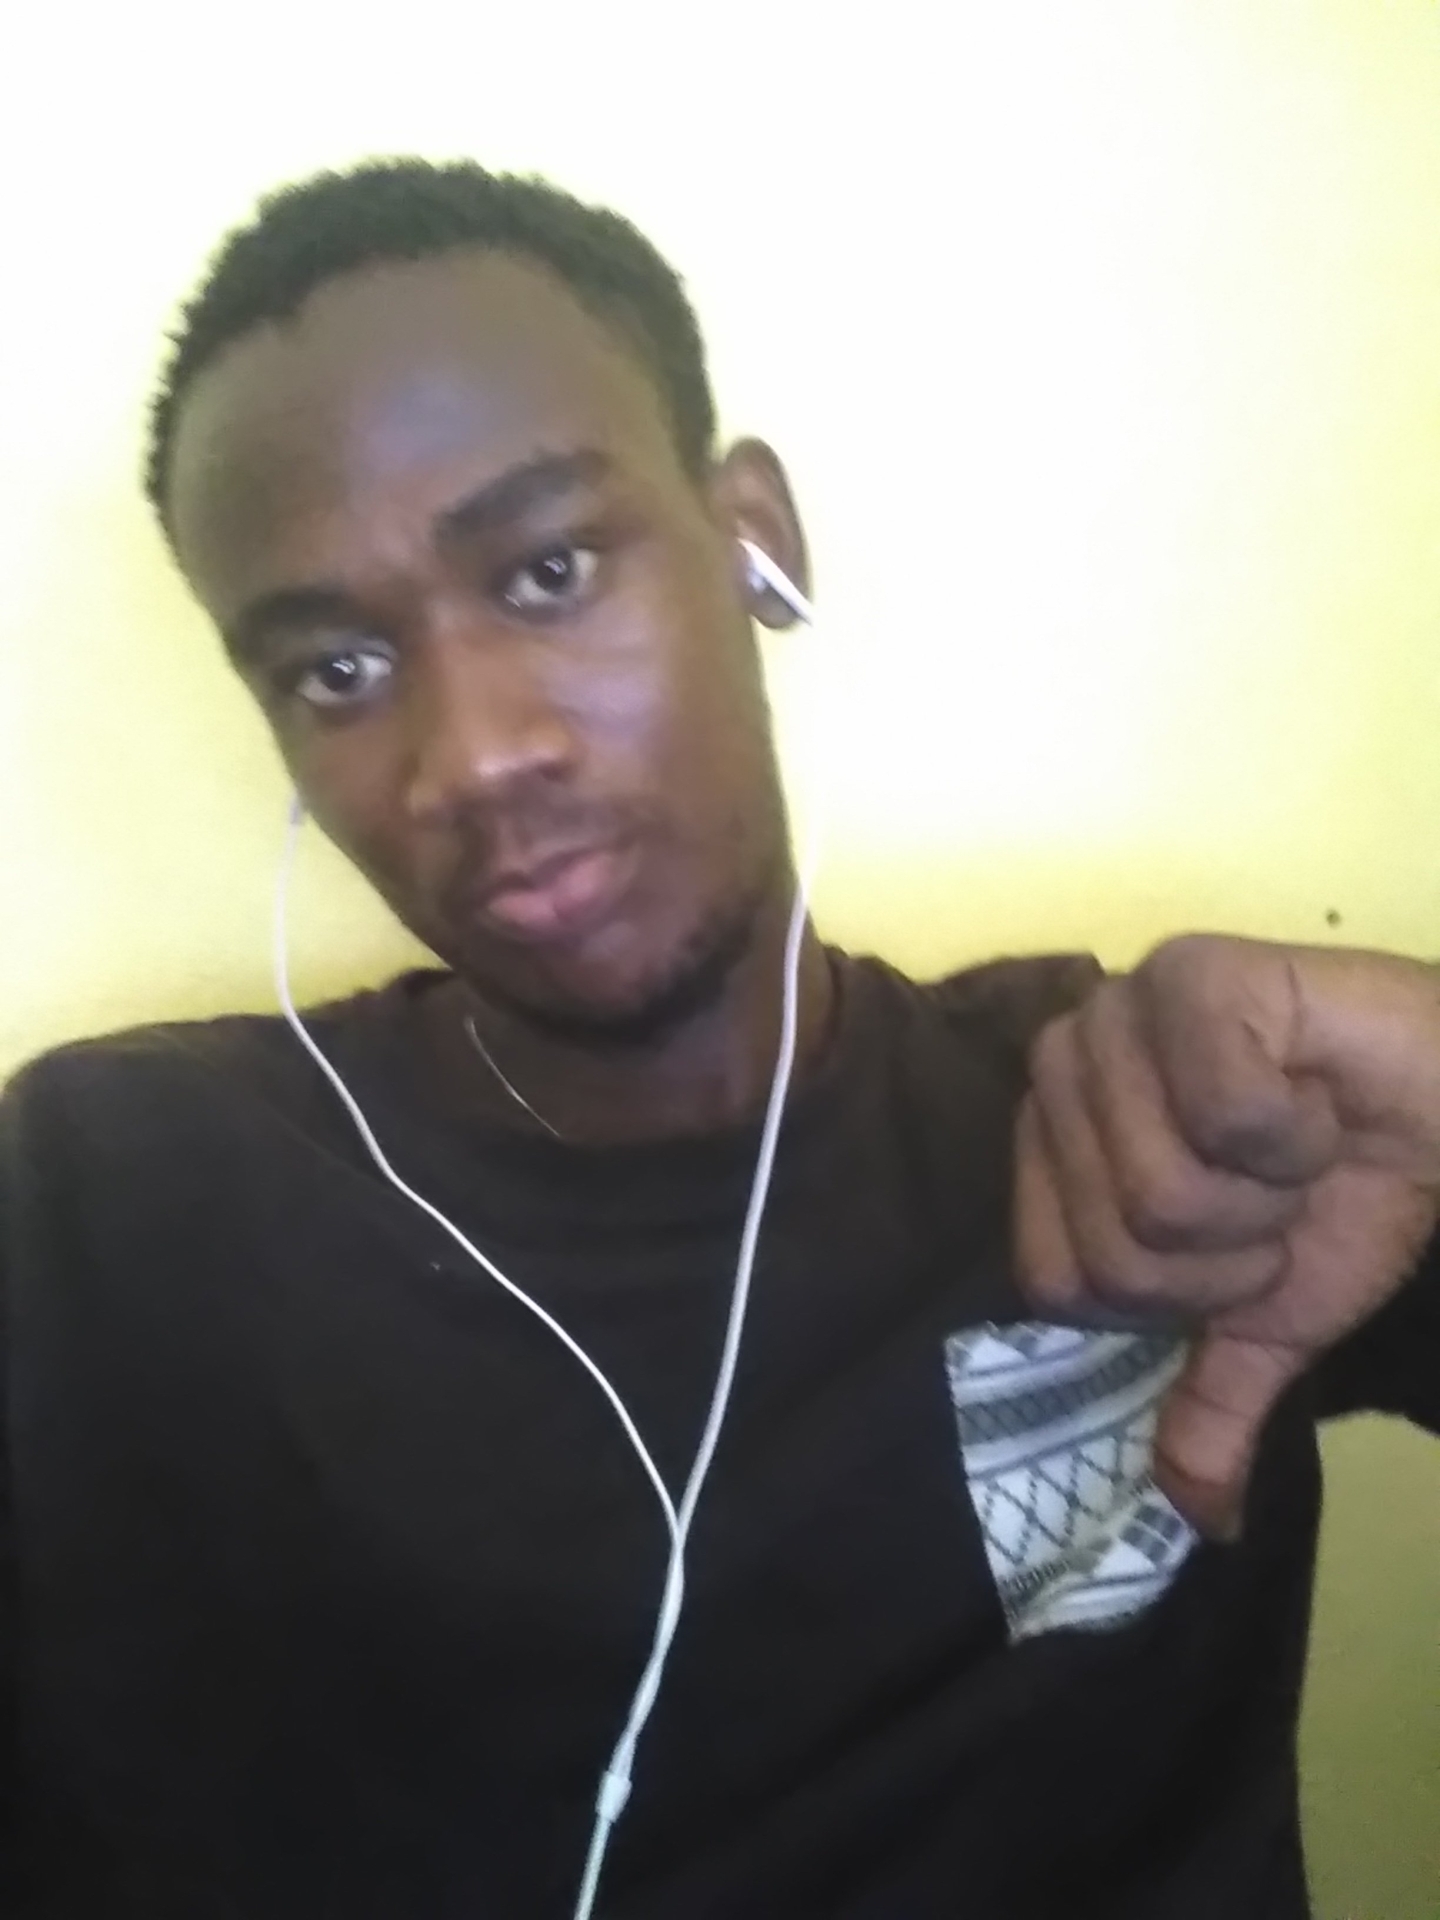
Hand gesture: dislike